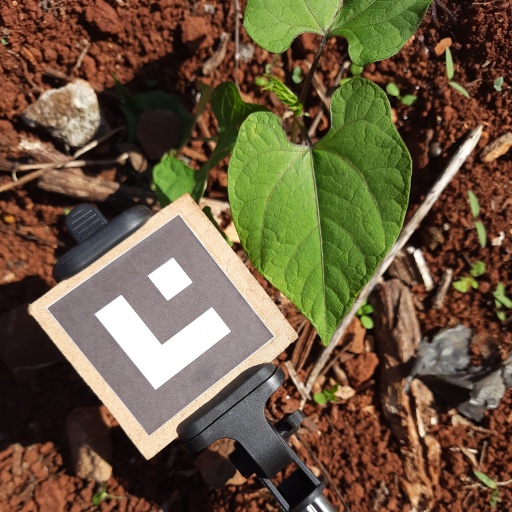
Observations: flat surface, no eating holes, under sunlight